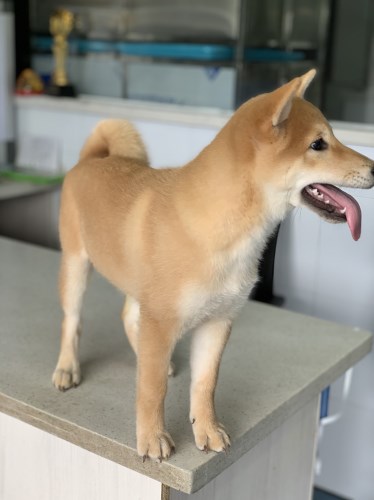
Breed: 1043-n000001-Shiba_Dog